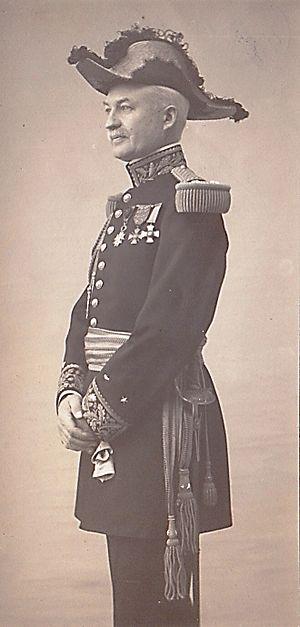
Général de brigade Jean Bouffet (Officier de la Légion d'honneur, Croix de guerre 1939-1945, Ordre du Service distingué (GB))
Jean Bouffet est un général français, mort au cours des opérations de mai-juin 1940.